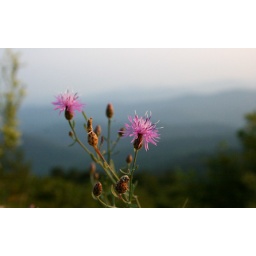
Dr. Seuss flower with the blue ridge mountains in the background.